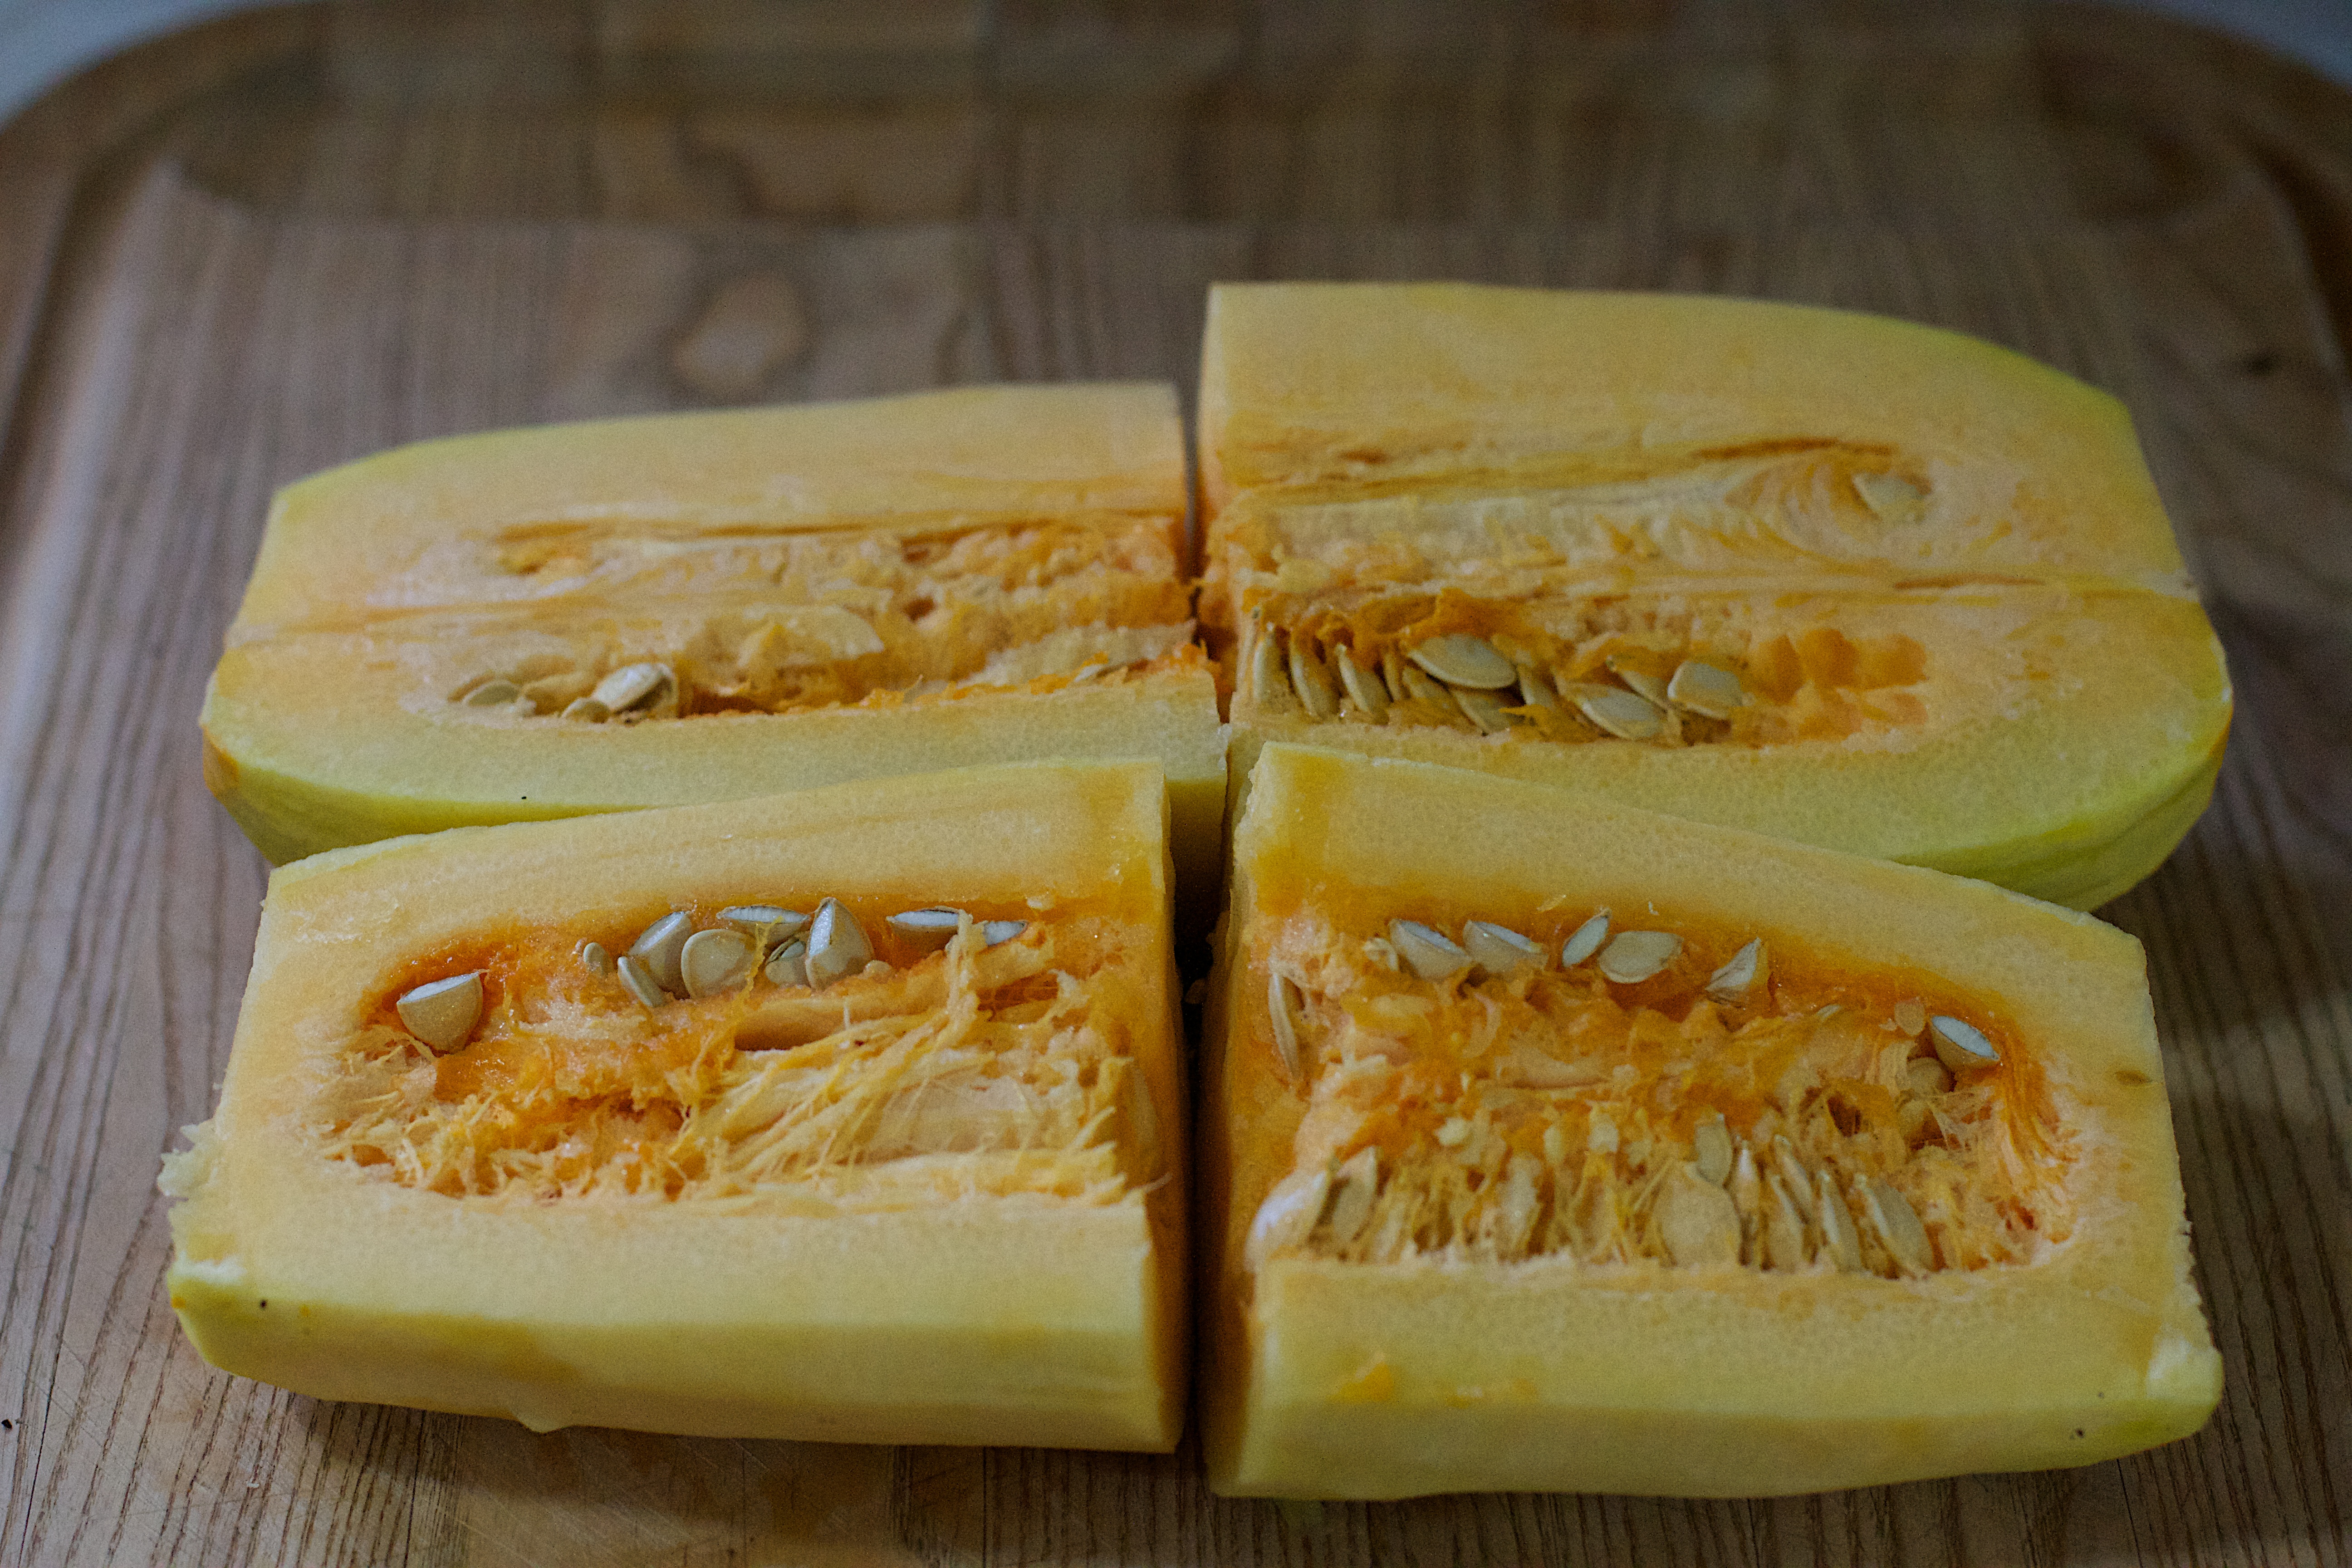
dish, food, produce, cool image, cucurbita, flowering plant, land plant, cheddar cheese